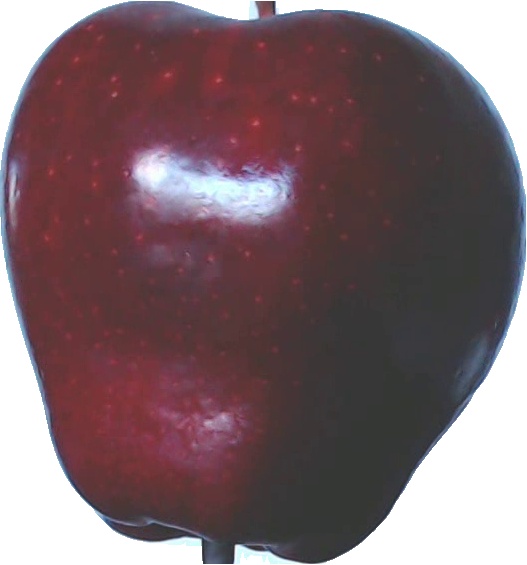
Label: apple_red_delicios_1